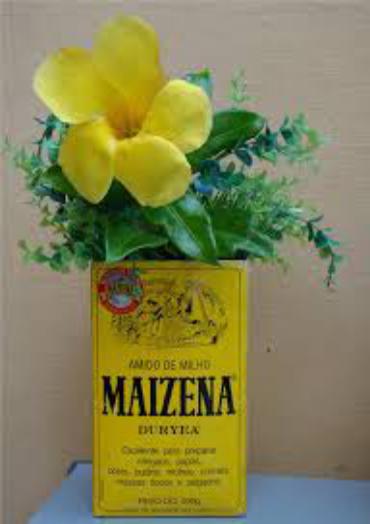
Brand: Maizena
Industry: Food